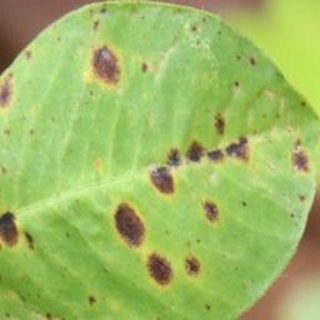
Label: groundnut_late_leaf_spot